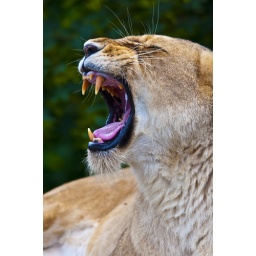
I am not afraid of an army of lions led by a sheep; I am afraid of an army of sheep led by a lion